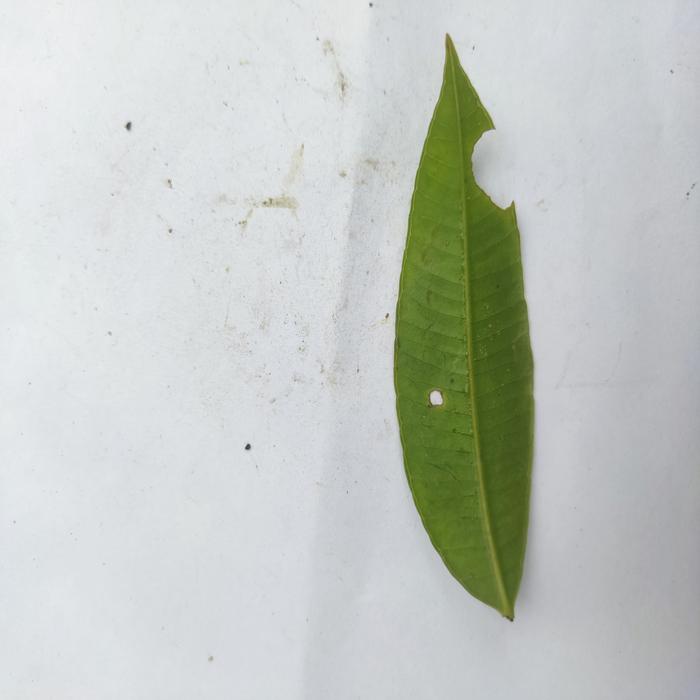
Crop: Hog Plum
Leaf condition: Anthracnose